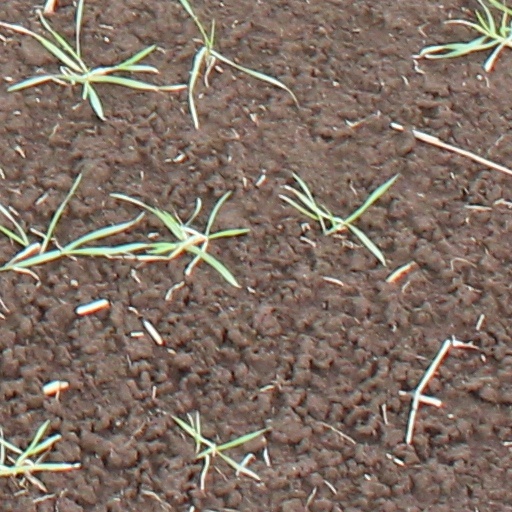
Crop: wheat